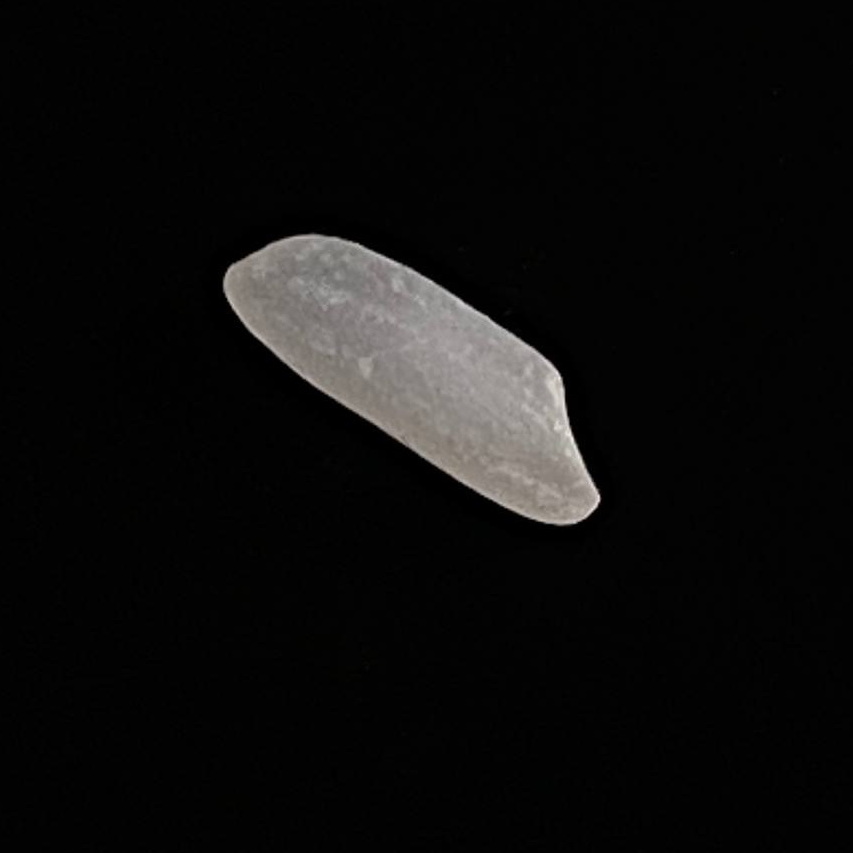
Rice variety: Katari_Polao